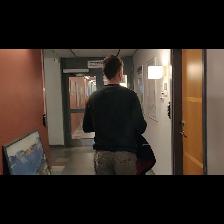
Label: Human